Ashley Massaro

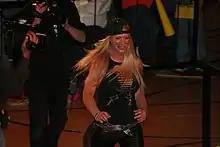
Massaro in 2013

Massaro returned on January 7, 2008, to the Raw brand, winning a Lingerie Pillow Fight against Maria, Jillian Hall, Melina, and Mickie James. On the January 14 episode of "Raw", Massaro teamed up with Mickie James and Maria in a losing effort to the team of Beth Phoenix, Jillian Hall, and Melina in a 6 person-tag-team match. Massaro began a storyline with Maria and Santino Marella on the January 21, 2008, episode of "Raw", attempting to convince Maria to pose for "Playboy" but was interrupted by Marella. At the Royal Rumble pay-per-view, Massaro again attempted to convince Maria by telling her that Hugh Hefner wanted her to pose for "Playboy" before Maria could answer Marella interrupted and objected to the proposal. Massaro would then beat down Marella's surprise Big Dick Johnson when he attempted to perform a striptease. At the No Way Out pay-per-view, Massaro would appear with Maria in a segment at the Playboy Mansion. On the March 24, 2008, episode of "Raw", Massaro interfered in the match between Maria and Melina. After the match, Santino Marella came down to the ring, so Jerry "The King" Lawler (who was tired of Marella's actions over previous weeks) knocked Santino out of the ring. Which set up the six-person mixed-tag-team match, in which they lost to Marella, Melina and Phoenix. On March 30, 2008, Massaro replaced Candice Michelle, who was out with an injury, in the "Playboy Bunnymania" Lumberjack match at WrestleMania XXIV teaming up with Maria, losing to Beth Phoenix and Melina after the interference from Marella.